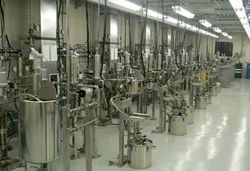
Label: Paint_Feeding_System